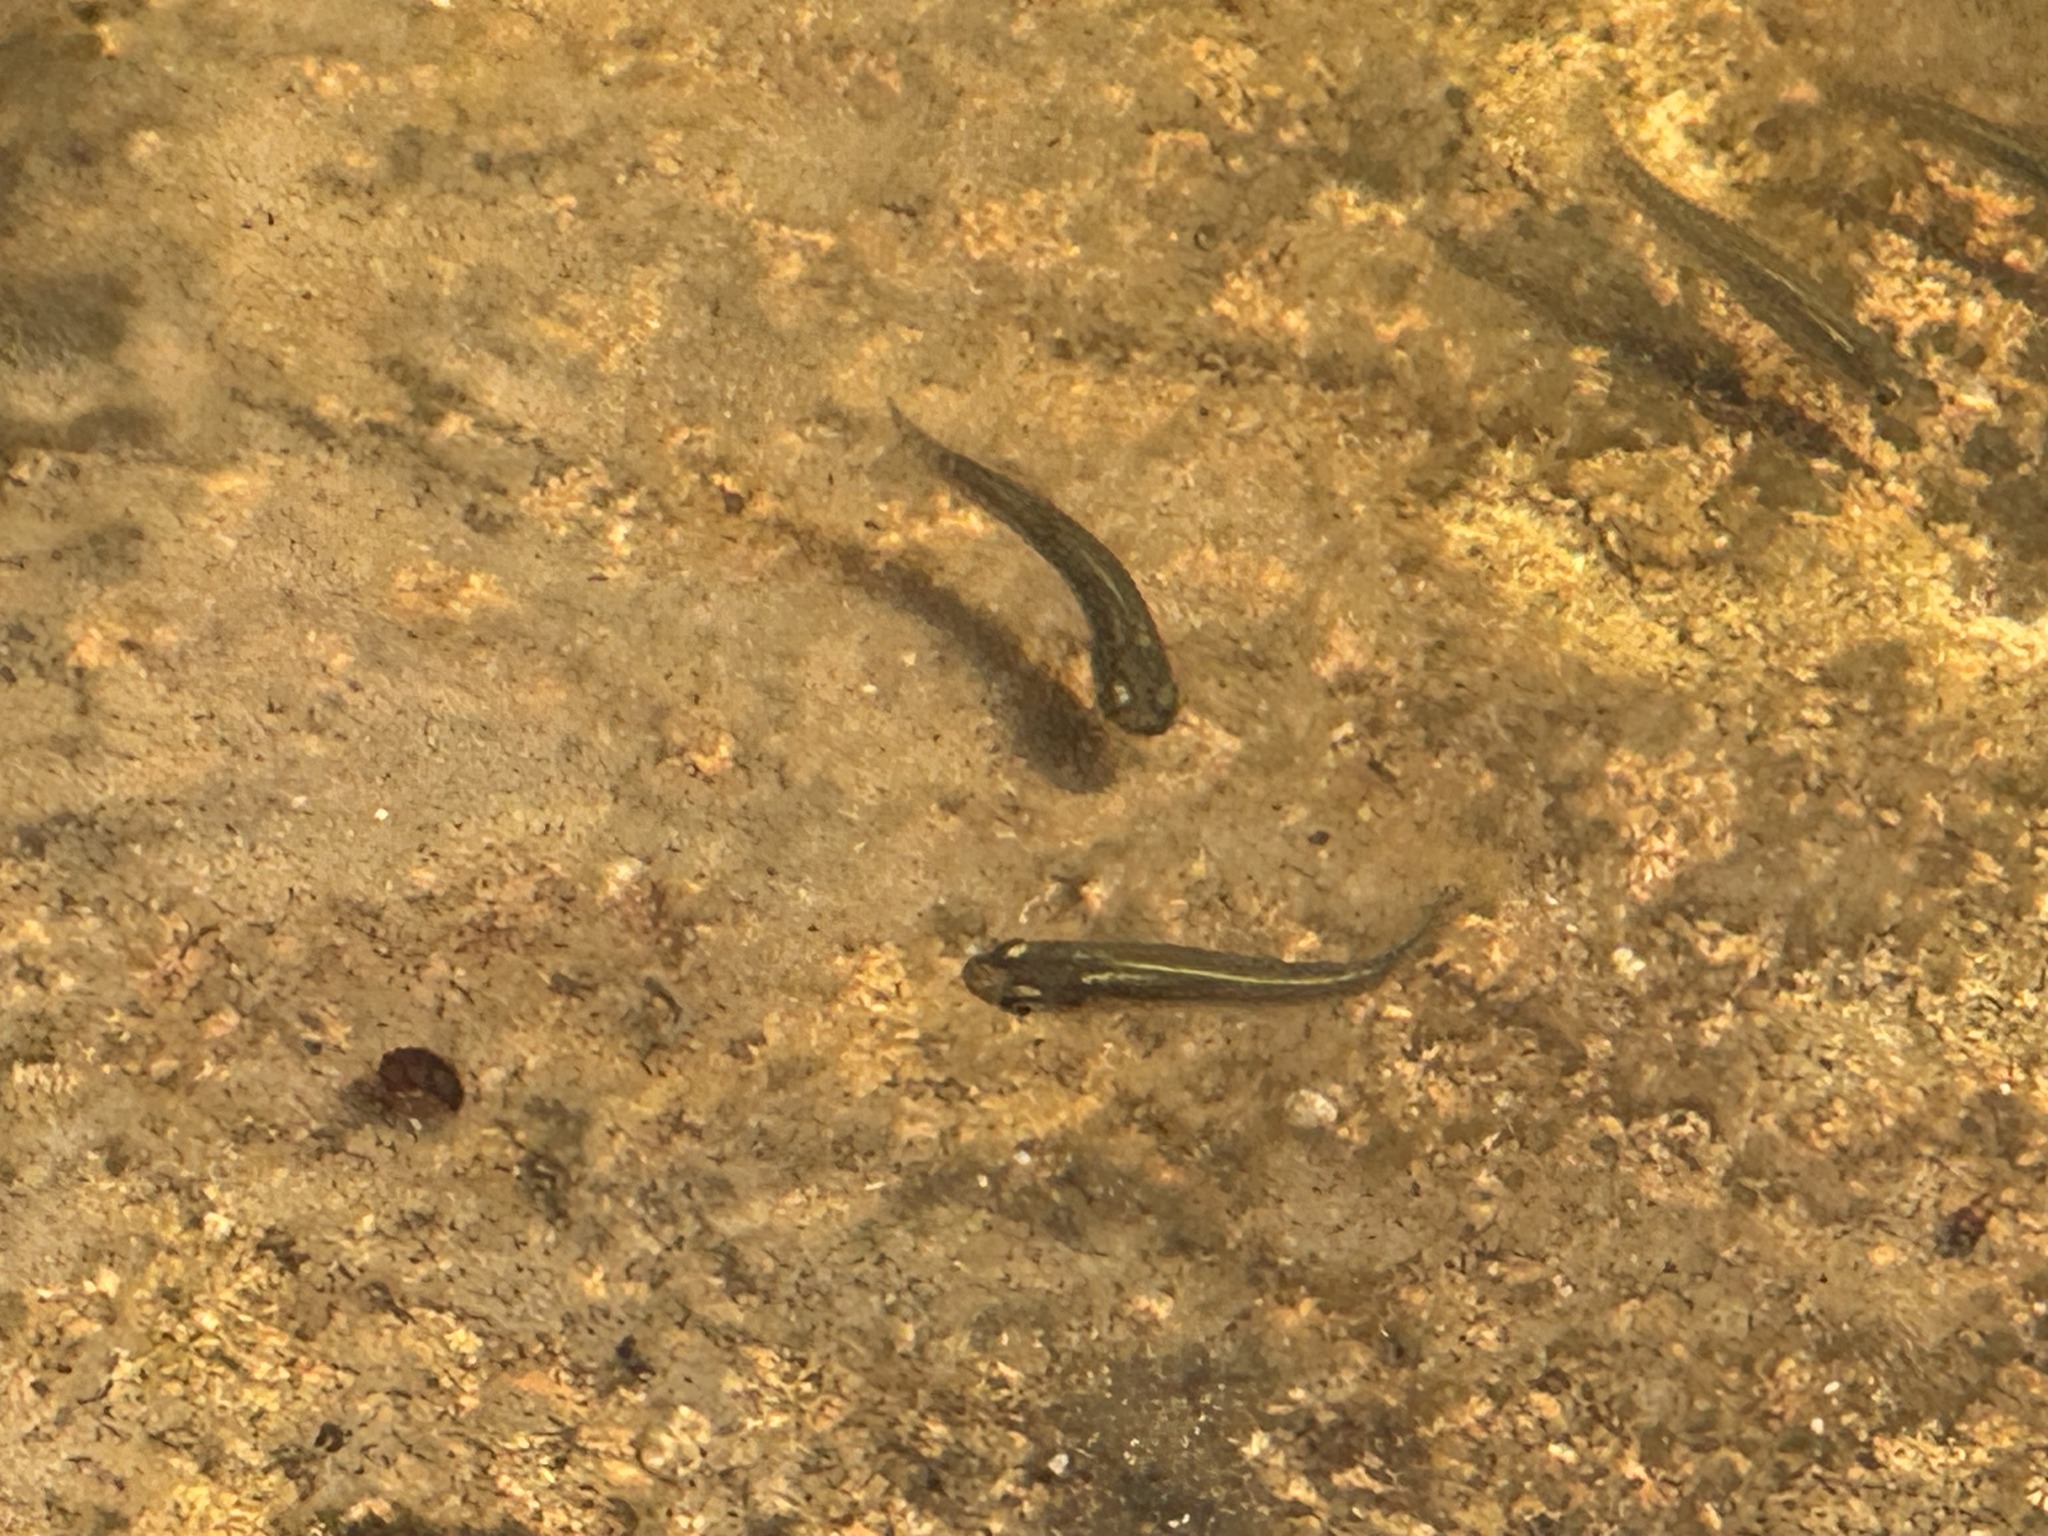
fish (species not among the labelled classes)